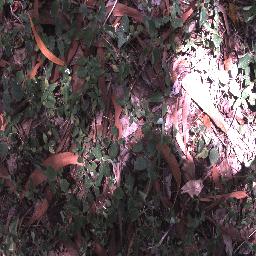
Label: negative